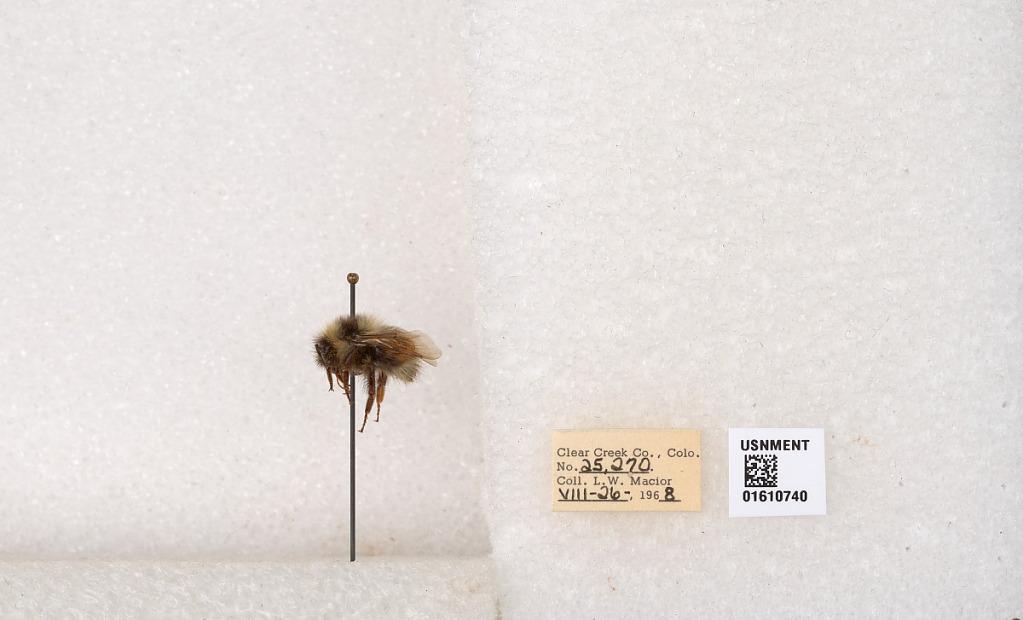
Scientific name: Bombus (Pyrobombus) sylvicola Kirby
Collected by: L. Macior
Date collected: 1968-8-26
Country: United States
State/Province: Colorado
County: Clear Creek
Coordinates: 39.6891, -105.644